1965 USA Outdoor Track and Field Championships

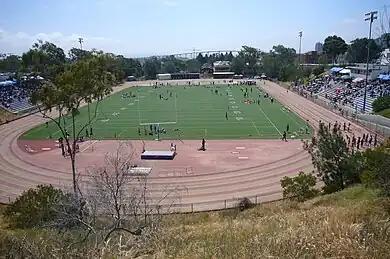
Balboa Stadium

The 1965 USA Outdoor Track and Field Championships men's competition took place between June 25–26 at Balboa Stadium in San Diego, California. The women's division held their championships separately in Columbus, Ohio.